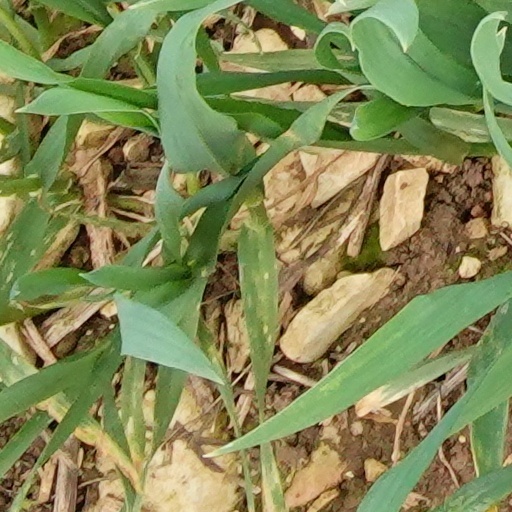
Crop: wheat